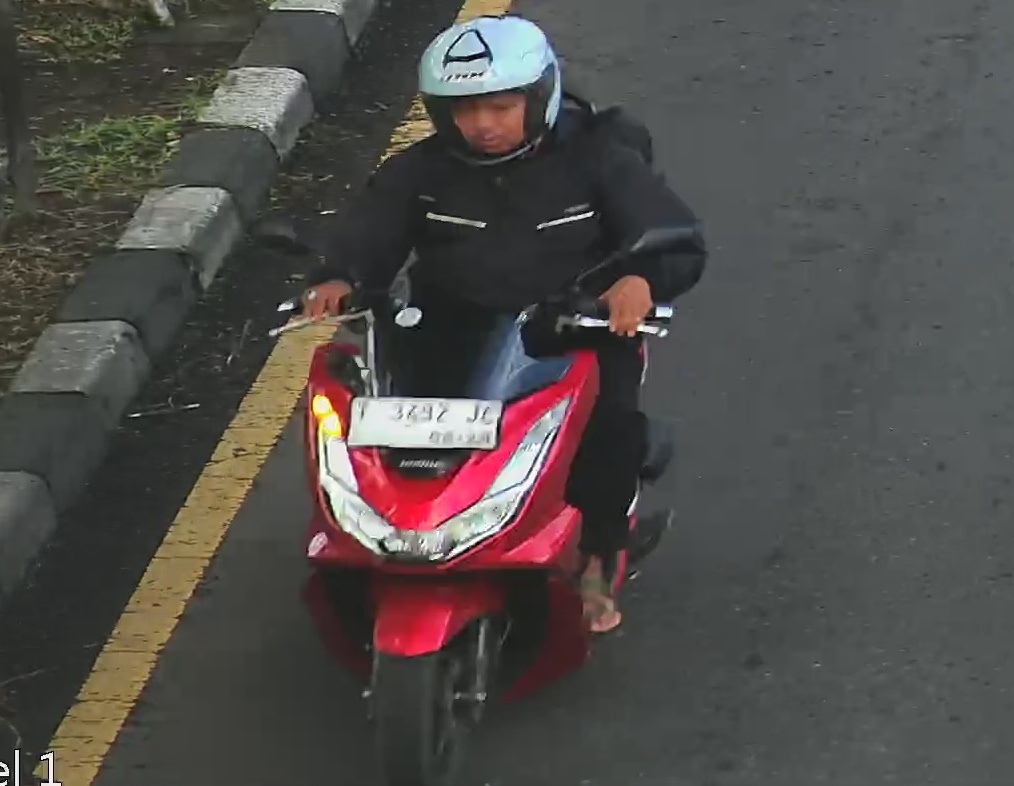
person-with-helmet: 1
person-without-helmet: 0